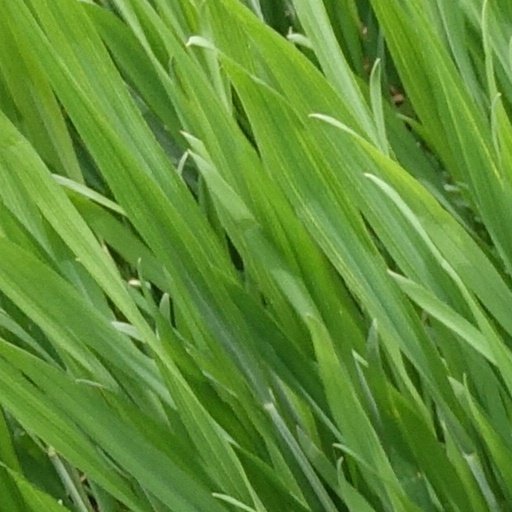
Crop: wheat